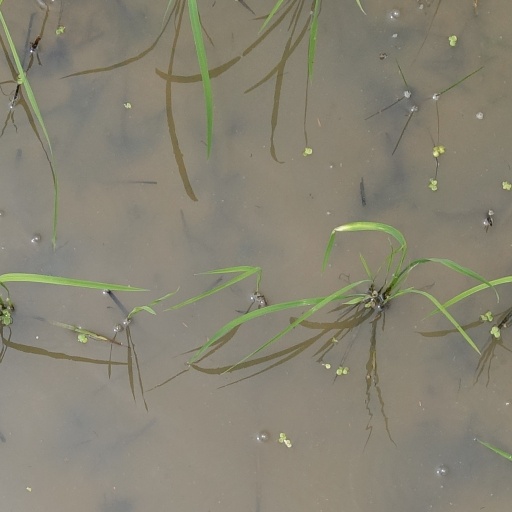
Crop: rice